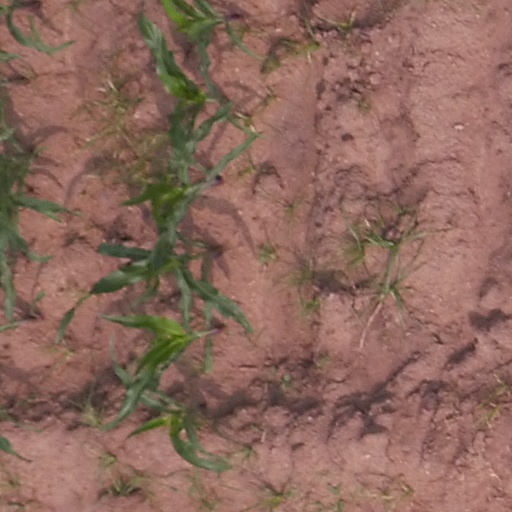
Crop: maize; corn